Question: Please indicate a possible affordance area of hammer that can be used for holding
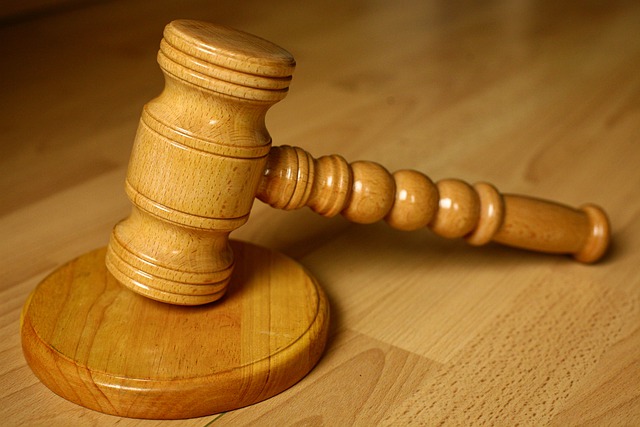
Answer: [334, 161.5, 614, 265.5]